Water Under the Bridge

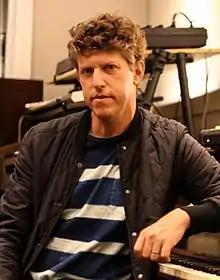
Greg Kurstin in a striped t-shirt and jacket

Adele announced in February 2013 that she was holding meetings related to her third studio album. Initial recording sessions for the album were unfruitful, she recounted: "I felt like I was never going to finish this record. It was a long process. I wanted to give up a lot because I couldn't do it. I thought I'd run out of ideas and I'd lost my ability to write a song." Adele made progress upon meeting with American producer Greg Kurstin, with whom she was able to work constructively and "it all poured right out of [her]". They wrote the song "Hello" (2015), which was released as the lead single from the album and reached number one in 36 countries, and its music video broke the Vevo record for most single-day views.